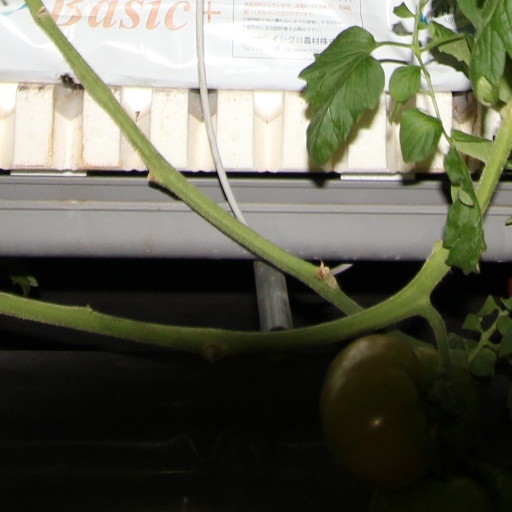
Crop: tomato